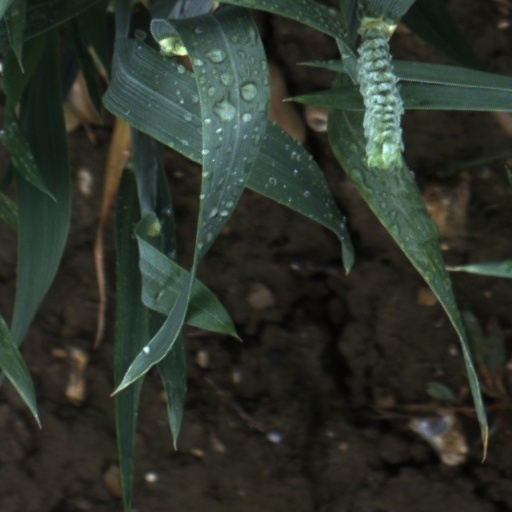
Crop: wheat